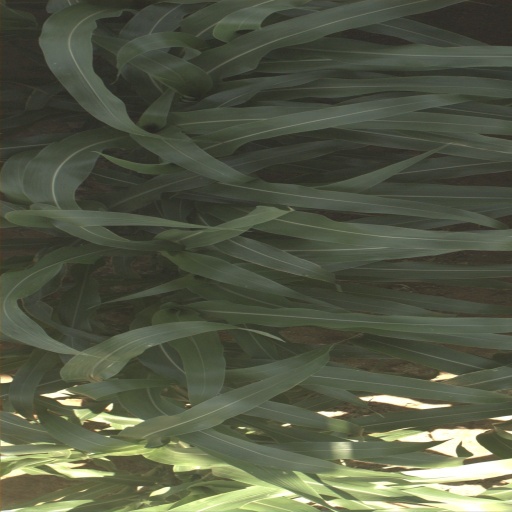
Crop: sorghum